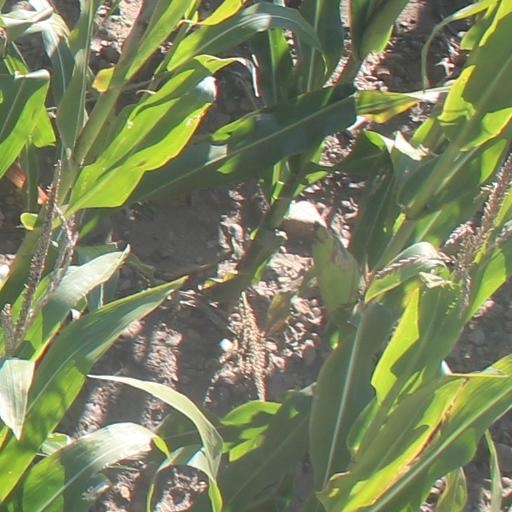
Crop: maize; corn